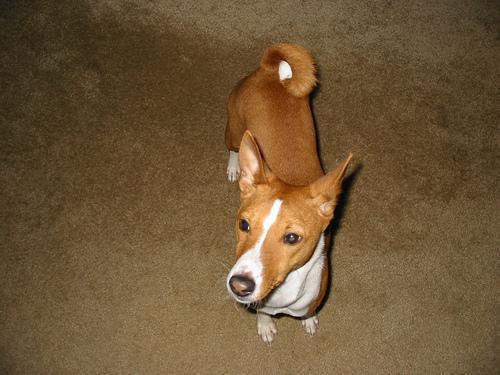
basenji